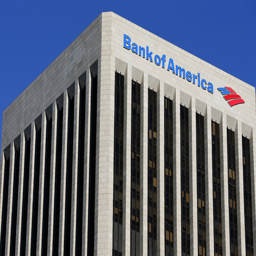
a sign is shown on a building .